Will Marion Cook House

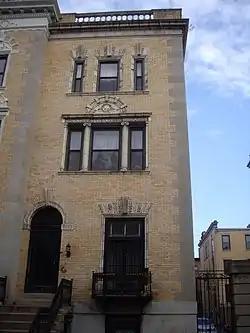

The Will Marion Cook House is a historic townhouse at 221 West 138th Street, in the part of Harlem known as Strivers' Row in Manhattan, New York City. It was the home of Will Marion Cook (1869-1944), a leading African-American musician and composer of the period, from 1918 until his death in 1944. Cook was a major influence on later musicians including Sidney Bechet, Duke Ellington, and Josephine Baker. It was declared a National Historic Landmark in 1976.